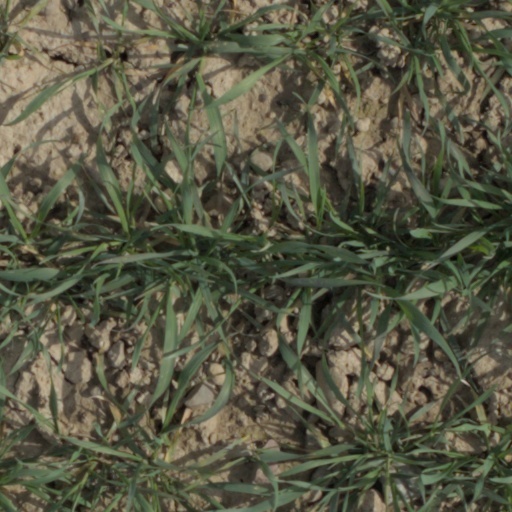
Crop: wheat